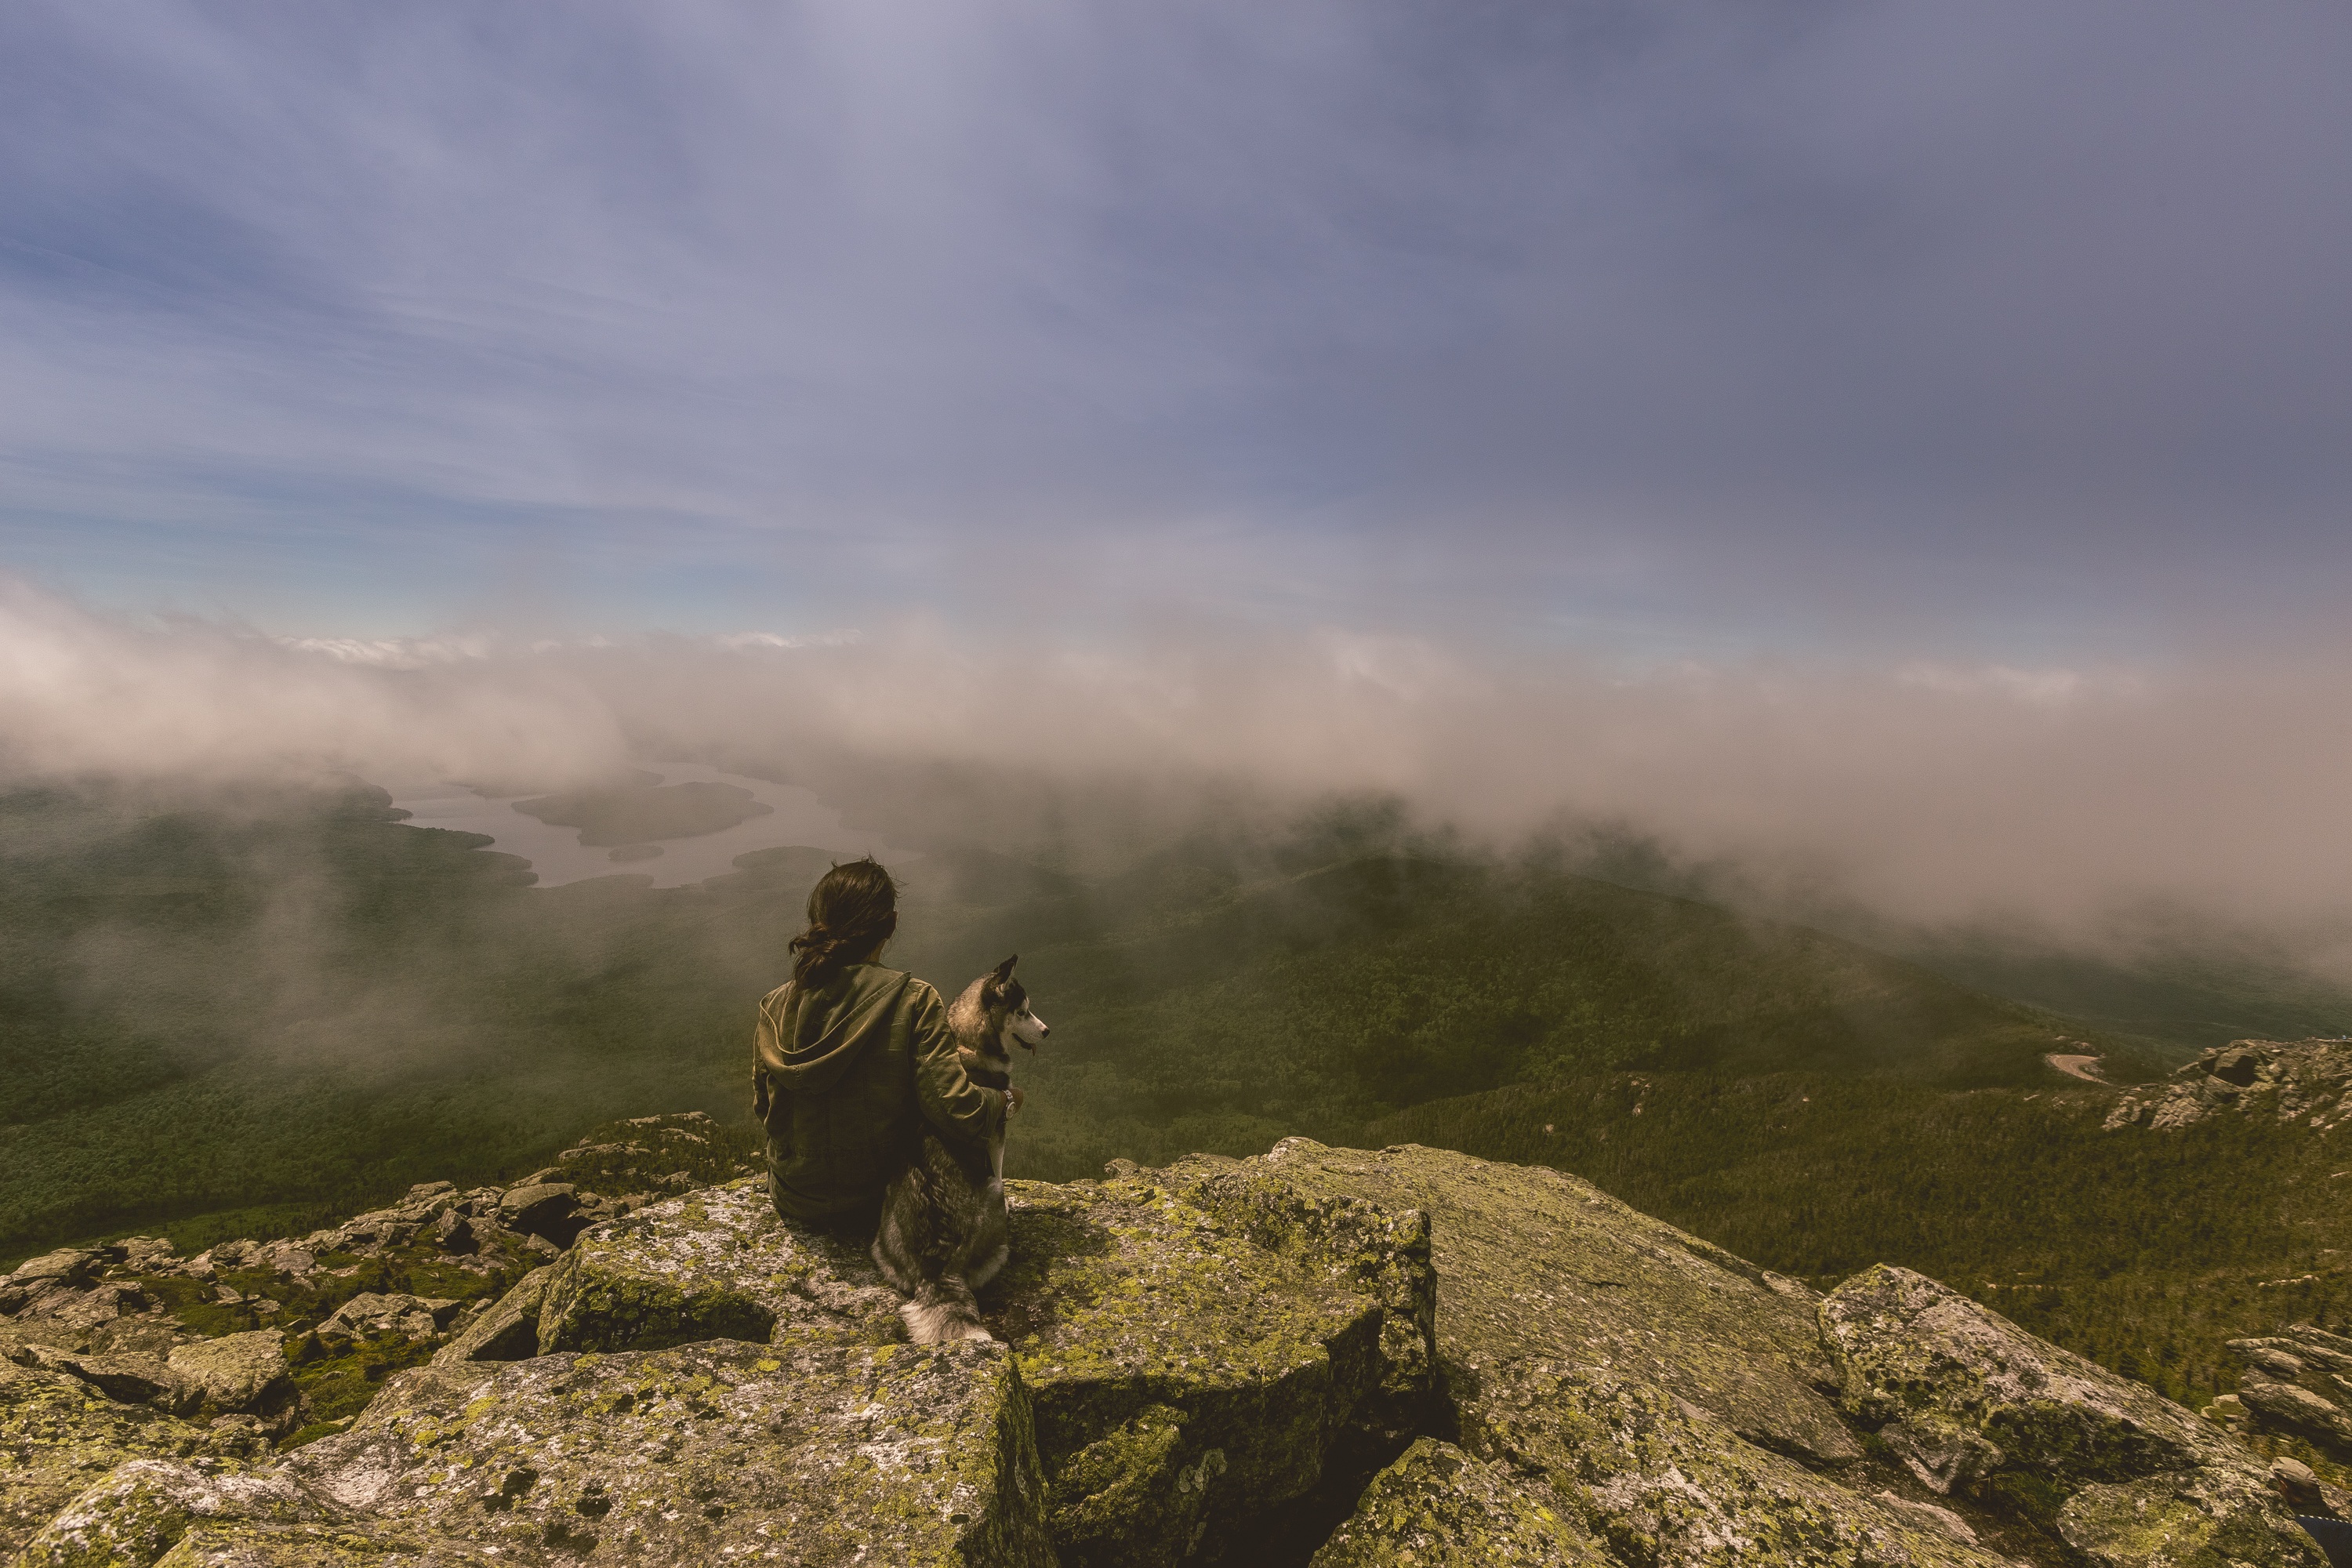
landscape, nature, forest, rock, wilderness, person, mountain, cloud, sky, woman, fog, mist, sunlight, morning, hill, lake, adventure, view, peak, dog, animal, valley, mountain range, panorama, looking, range, female, pet, high, weather, together, terrain, ridge, summit, above, rocks, clouds, friends, happy, top, screenshot, atmospheric phenomenon, mountainous landforms